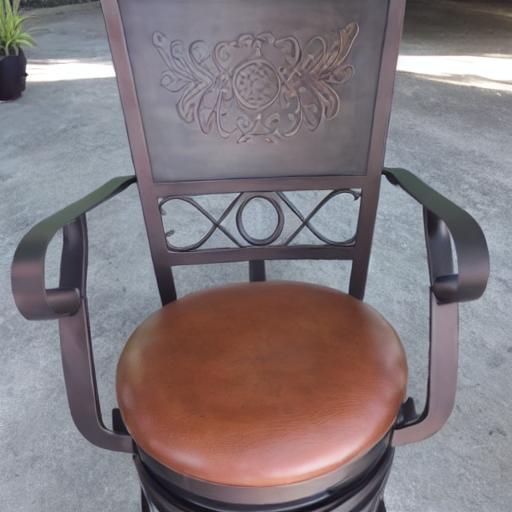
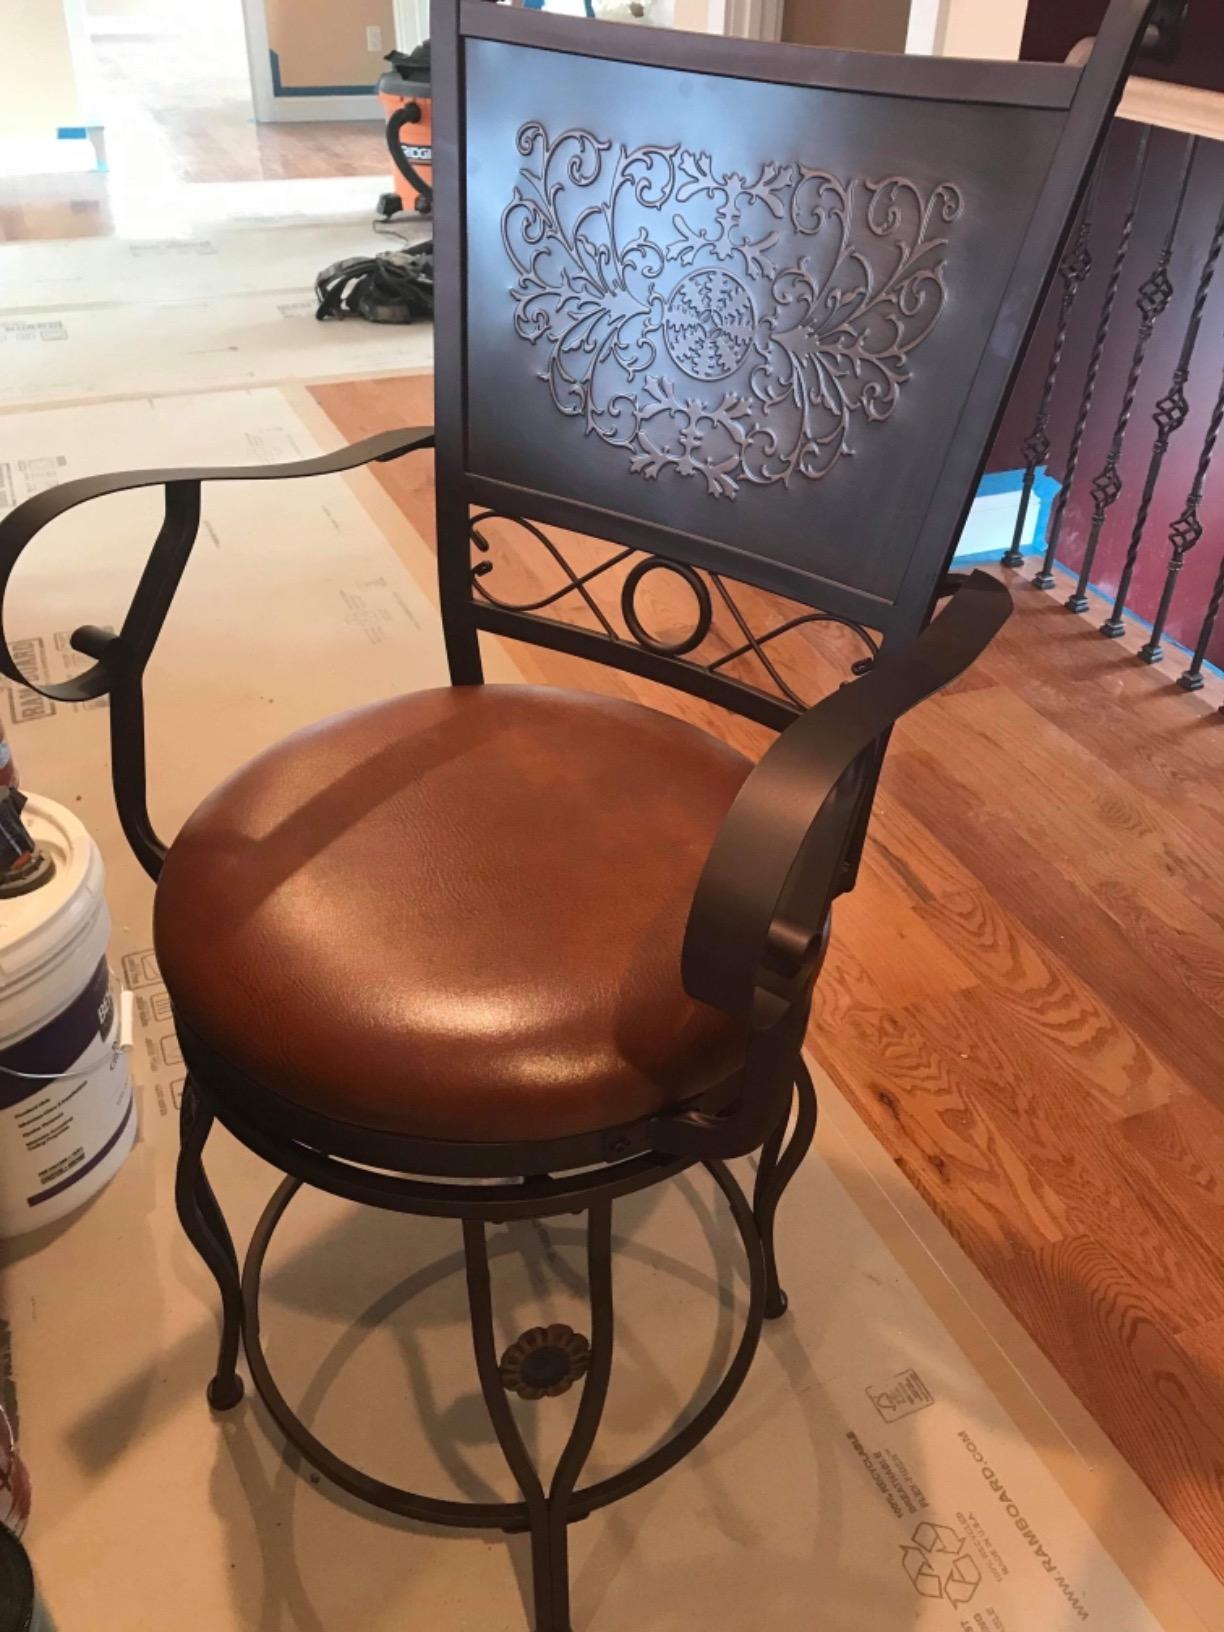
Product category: stool
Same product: no